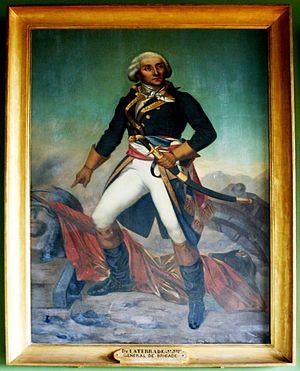
Portrait de Laterrade, salle des illustres à Lectoure (Gers, France)
Le juge-mage, parfois écrit juge-maje, du latin judex major est une ancienne fonction juridique variant selon les lieux et les époques.
Jean-Jacques de Laterrade, né à Plaisance en Gascogne le 19 août 1758 et mort à Perpignan le 28 février 1794, est un général de brigade de la Révolution française.
Lectoure est aujourd'hui une petite commune du Gers. Occupée depuis l'époque préhistorique, oppidum aquitain, cité gallo-romaine, ancienne capitale des comtes d'Armagnac, elle a une histoire particulièrement riche. C'est aussi, compte tenu de sa taille, l'une des communes de France qui ont fait l'objet d'un grand nombre de publications, en particulier par la Société archéologique du Gers et ses présidents successifs, Maurice Bordes et Georges Courtès, et par des ouvrages de synthèse publiés par les historiens locaux.